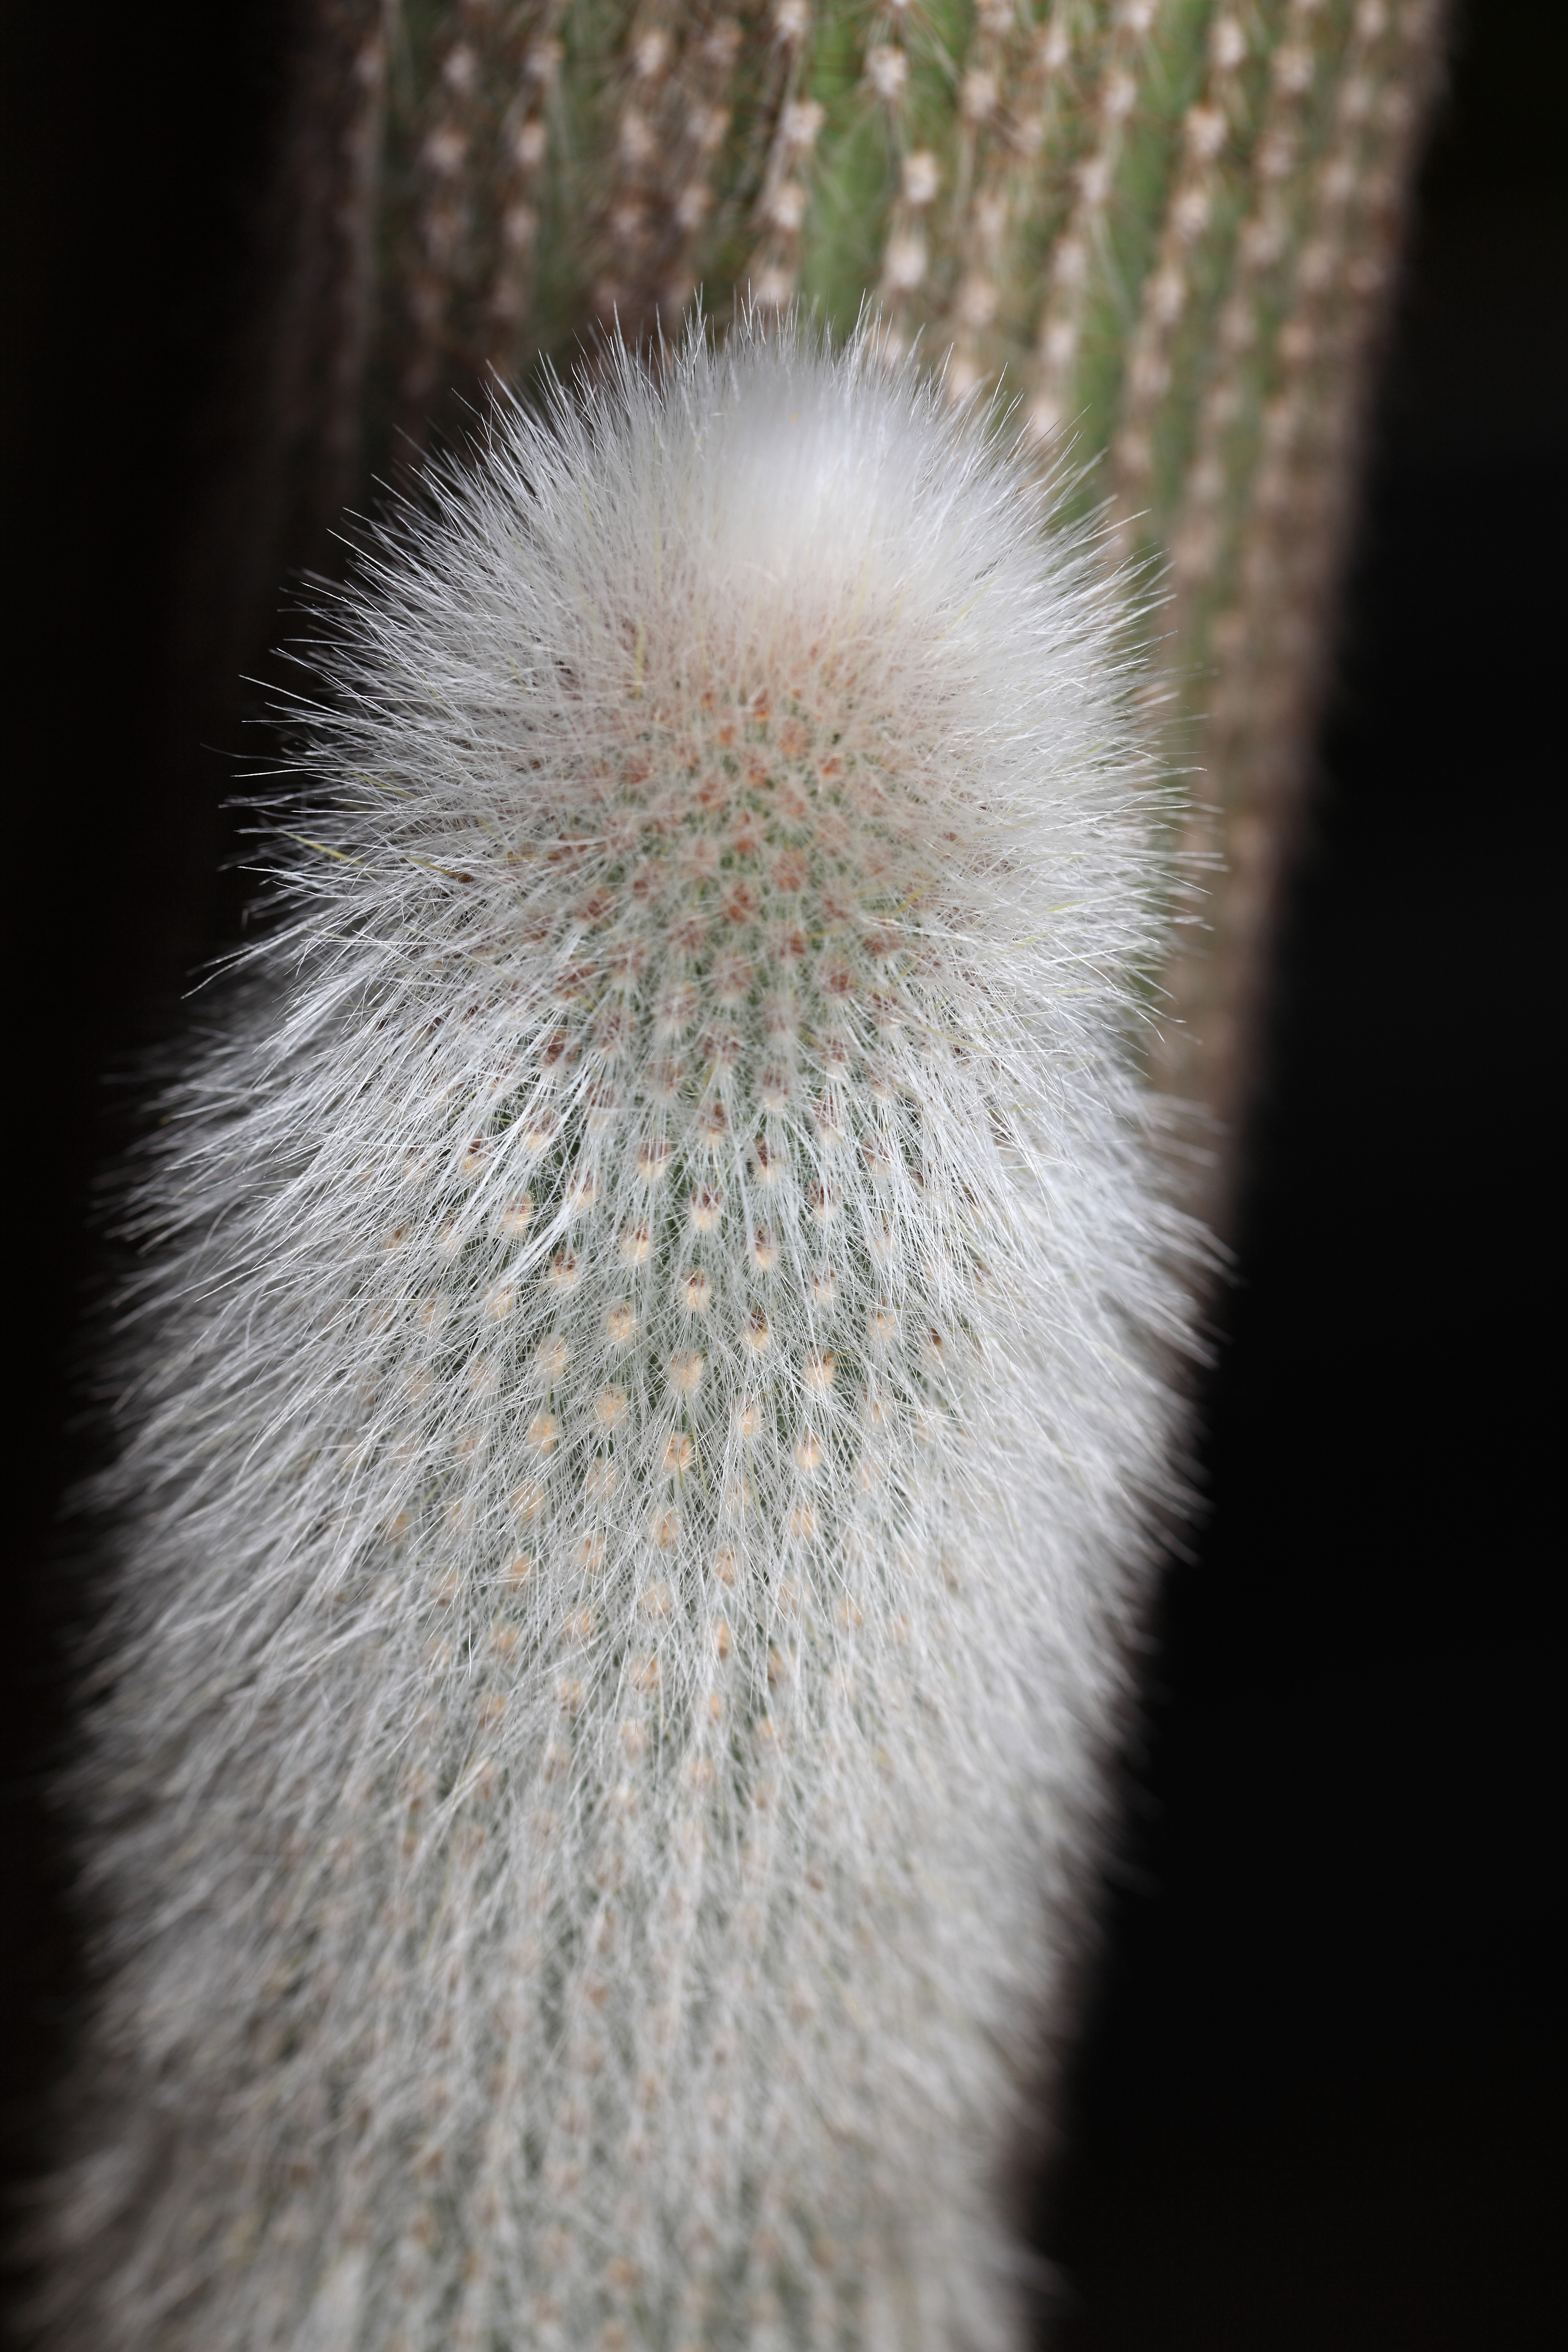
cactus, plant, photography, flower, high, flora, fauna, close up, 5d, hires, markii, hi, res, resolution, gunma, maebashi, gunmaflowerpark, macro photography, flowering plant, plant stem, land plant, thorns spines and prickles